The Simpsons season 16

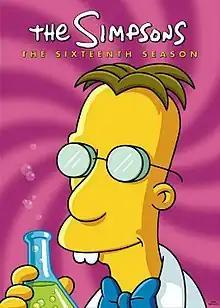
DVD cover featuring Professor Frink

The sixteenth season of the American animated sitcom "The Simpsons" aired on Fox between November 7, 2004 and May 15, 2005. It contained 21 episodes, beginning with Treehouse of Horror XV. The season was produced by Gracie Films and 20th Century Fox Television. Executive producer Al Jean remained the showrunner. The season contains six hold-over episodes from the season 15 (FABF) production line. Season 16 was released on DVD and Blu-ray in Region 1 on December 3, 2013, Region 2 on December 2, 2013, and Region 4 on December 11, 2013.